Günter Lorenz

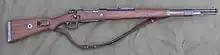
Gewehr 98; Lorenz committed all three murders with a weapon of this type

After two days of interminable interrogations, Lorenz began to contradict himself. It was then ascertained that Lorenz and Daubinger could never, as stated by Lorenz, have stolen 10,000, but instead a maximum of 2,000 shillings, and thus Daubinger could possibly have stolen the remaining 8,000 shillings. Finally, Lorenz confessed to having murdered the two women himself. He used a Gewehr 98 with explosive ammunition, normally used for big game hunting. He had bought the ammo in a Viennese gun shop. In order to be able to wear it concealed, he had sawn off the piston and used a piece of carpet as a silencer. After a few hours, he finally confessed to the murder of his cousin, who was killed with three gunshots and then beheaded on February 9 in an abandoned construction site on the banks of the Danube near Reichsbrücke, in order to render it difficult to identify. Lorenz then led the investigators to Daubinger's body, which he had buried under a snowdrift on Donauinsel.